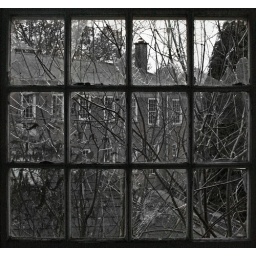
At Severalls again, I like the broken glass in this and all of the bare trees.